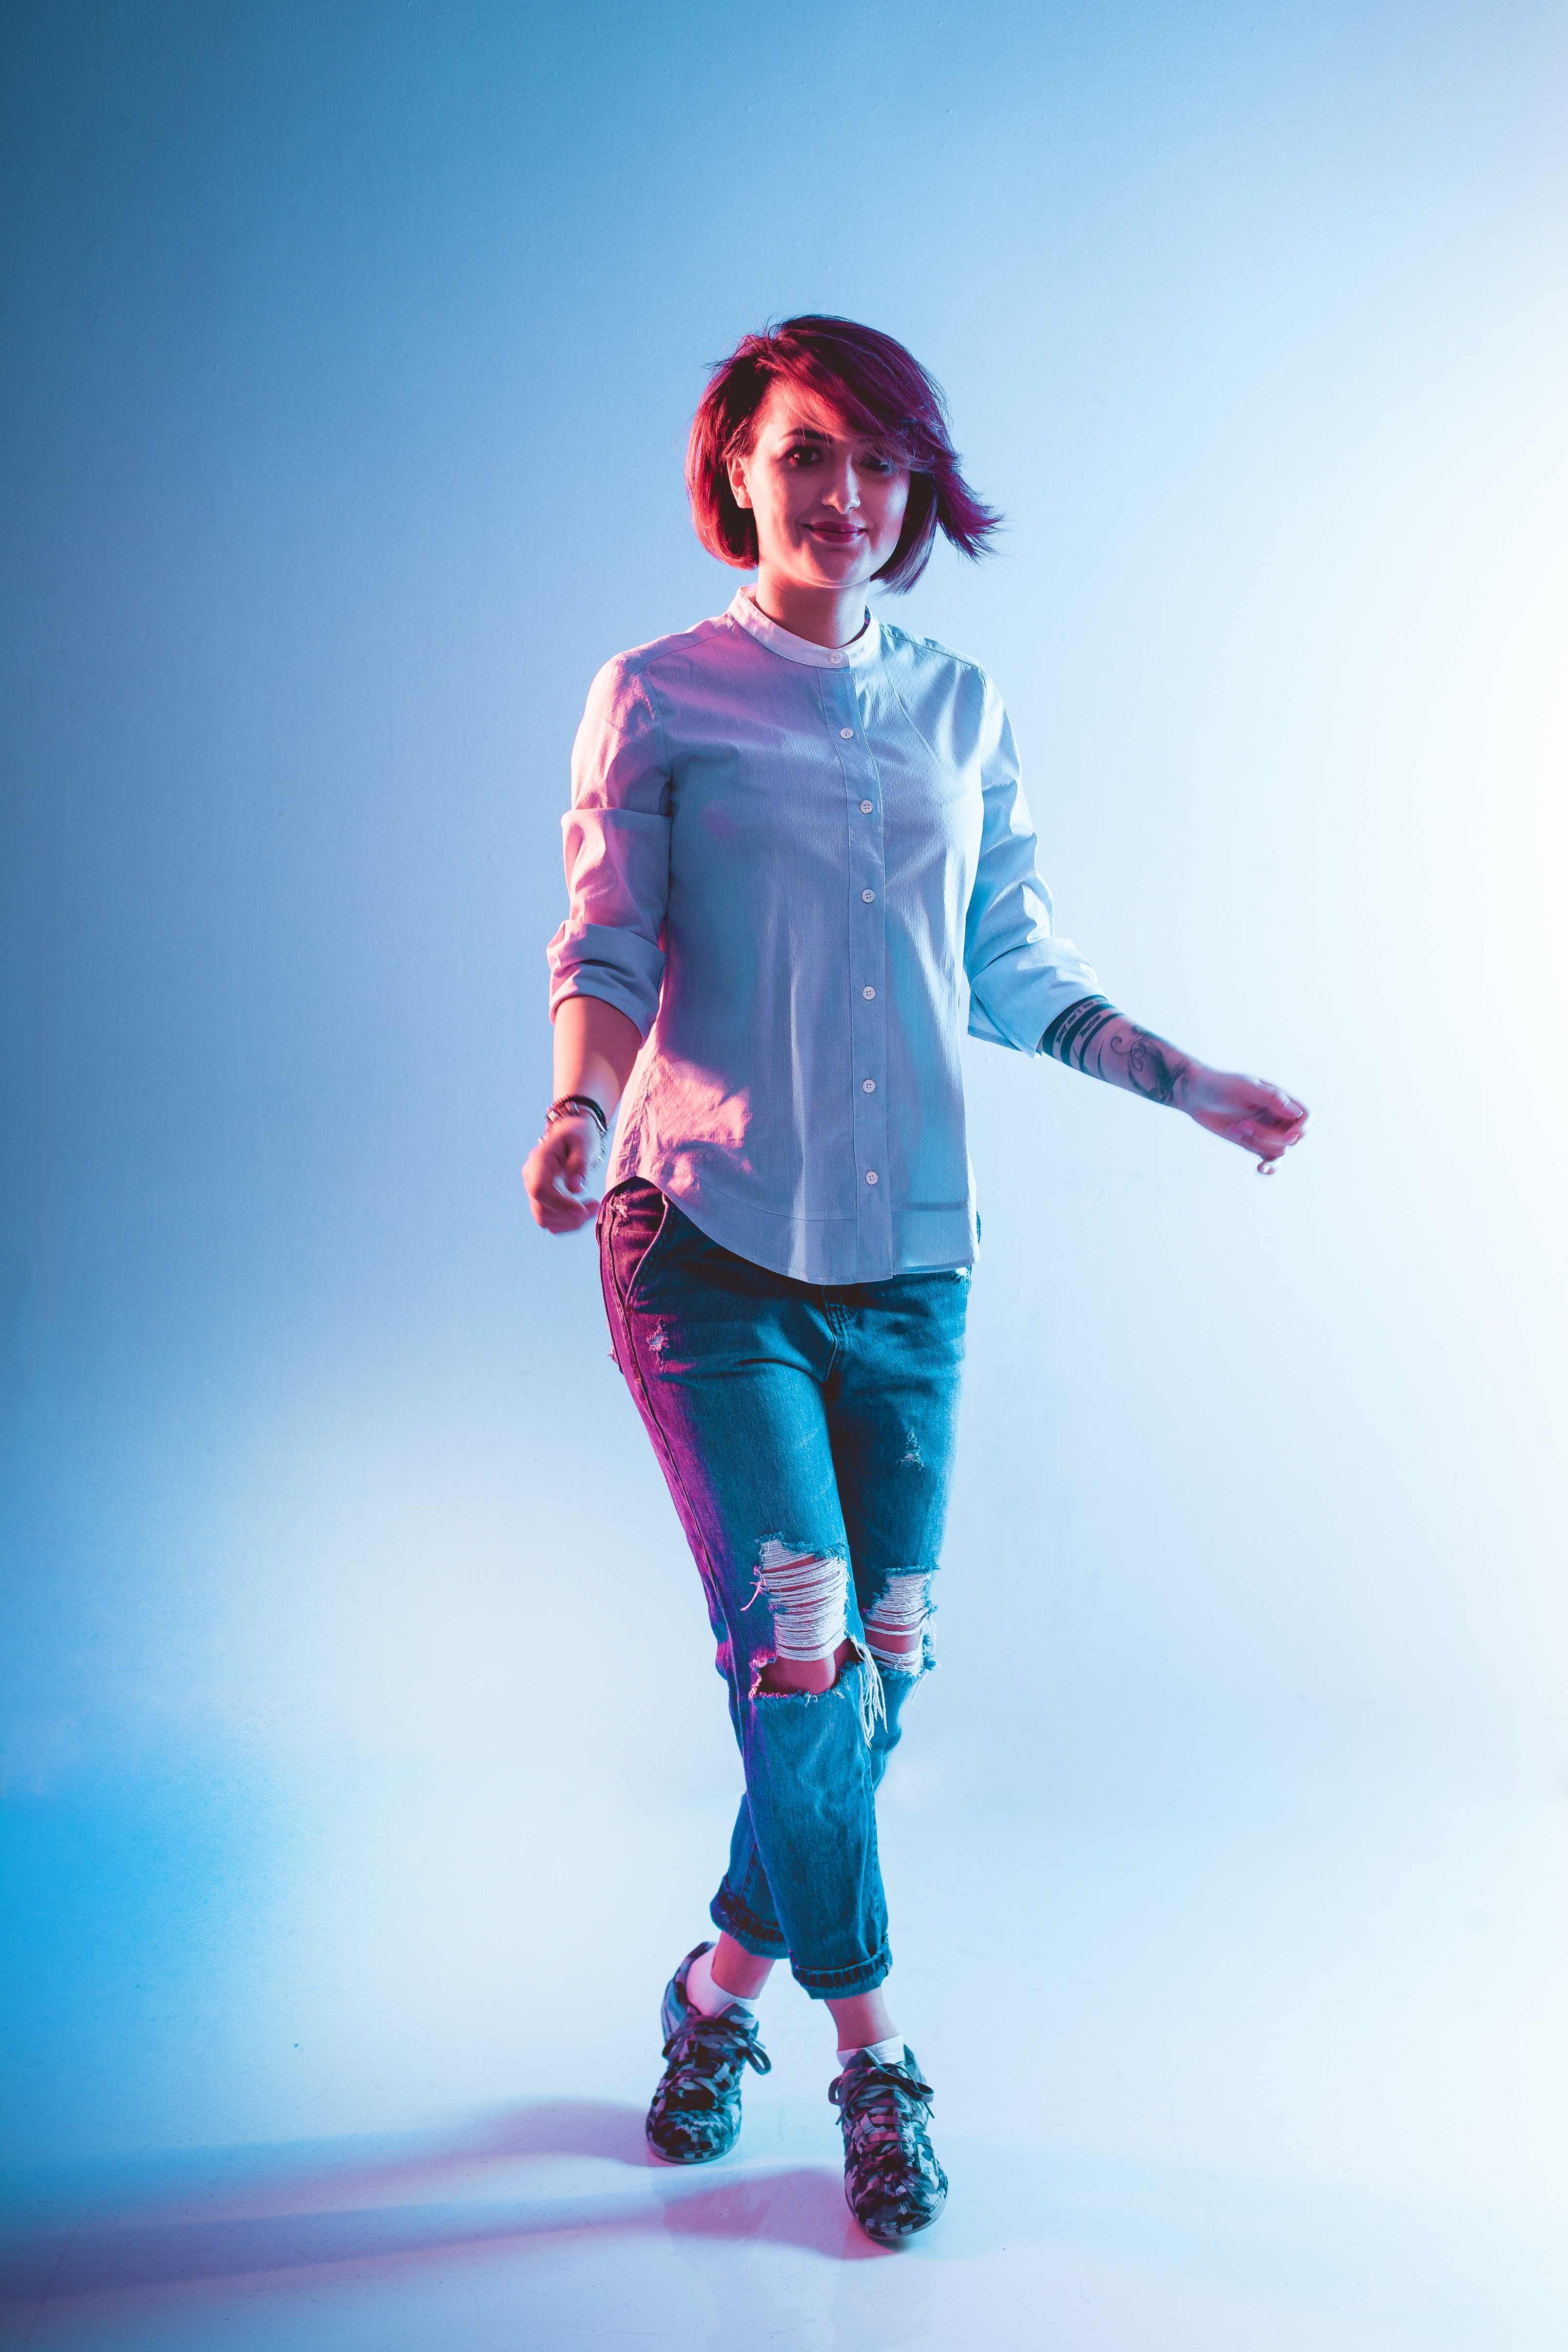
girl, portrait, studio, fashion, blue, clothing, smile, winter sport, skating, footwear, beauty, seductive, ice skating